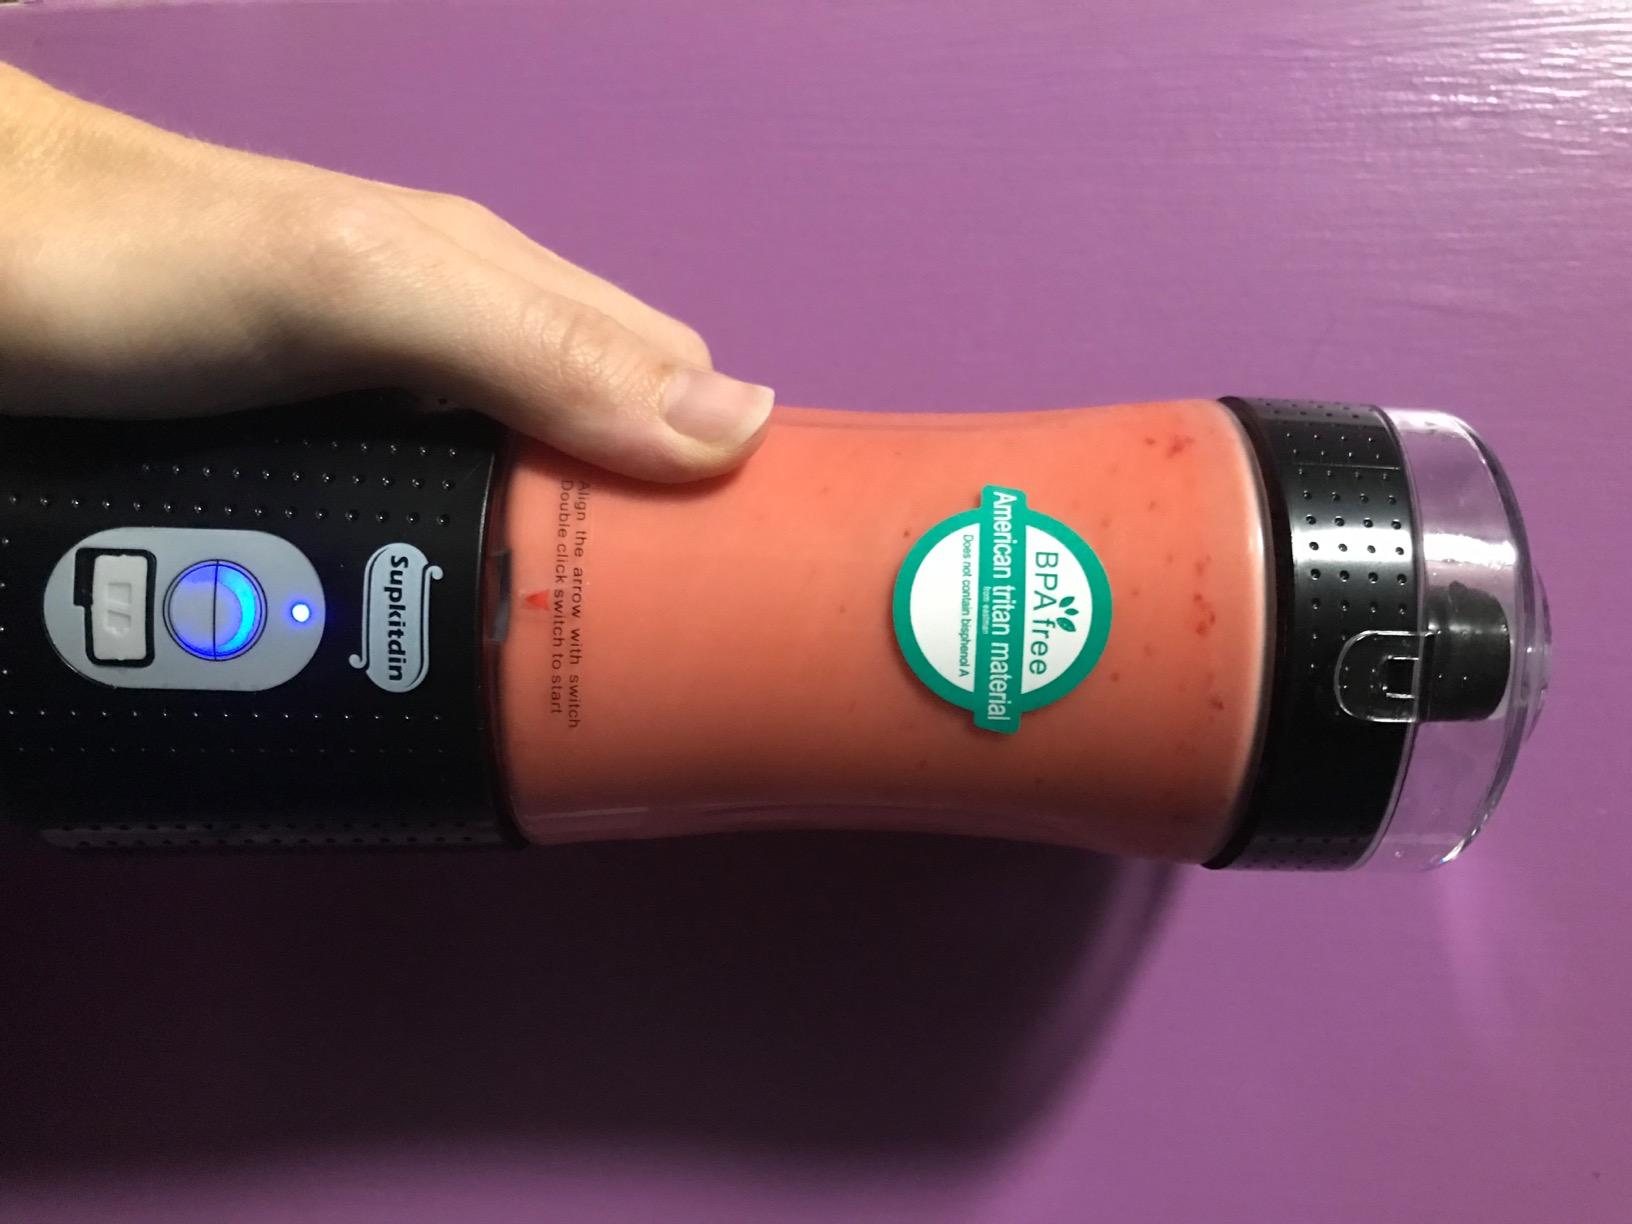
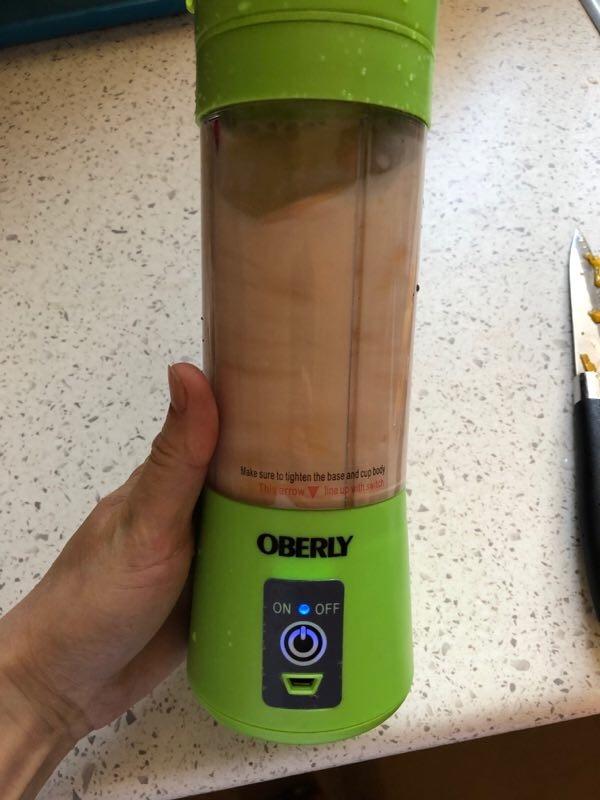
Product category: items_blender
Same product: no